Google Play Books

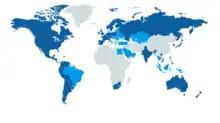
Global availability of Google Play Books

Argentina, Australia, Austria, Bahrain, Belarus, Belgium, Bolivia, Brazil, Canada, Chile, Colombia, Costa Rica, Czech Republic, Denmark, Dominican Republic, Ecuador, Egypt, El Salvador, Estonia, Finland, France, Germany, Greece, Guatemala, Honduras, Hong Kong, Hungary, India, Indonesia, Ireland, Italy, Japan, Jordan, Kazakhstan, Kuwait, Kyrgyzstan, Latvia, Lebanon, Lithuania, Luxembourg, Malaysia, Mexico, Netherlands, New Zealand, Nicaragua, Norway, Oman, Panama, Paraguay, Peru, Philippines, Poland, Portugal, Qatar, Romania, Russia, Saudi Arabia, Singapore, Slovakia, South Africa, South Korea, Spain, Sweden, Switzerland, Taiwan, Thailand, Turkey, Ukraine, United Arab Emirates, United Kingdom, United States, Uruguay, Uzbekistan, Venezuela, Vietnam.